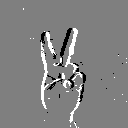
ASL letter: v